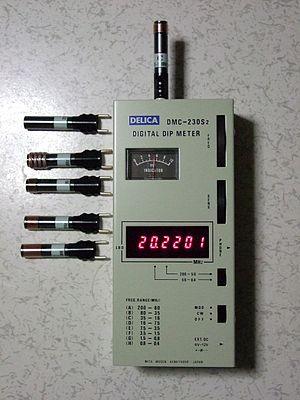
Le dipmètre, parfois appelé grid-dip par les radio-amateurs, est un instrument de mesure permettant d'estimer la fréquence de résonance des antennes radioélectriques. Il mesure l’absorption du champ magnétique haute fréquence par induction d'un appareil voisin. C'est en fait un oscillateur dont l'énergie de sortie est décuplée lorsqu'il est mis en présence d'un circuit oscillant accordé sur la même fréquence ; on peut comparer ce phénomène à celui d'un son qui devient plus puissant lorsqu'il est produit à l'entrée d'une chambre d'écho ou d'une corde de même fréquence fondamentale. Le principe de l'instrument est celui d'un circuit LC variable, dont la bobine électrique permet un couplage grossier par induction avec le circuit-cible, dont on cherche les caractéristiques. On détecte la résonance à la déviation de l'aiguille d'un cadran analogique, le plus souvent un galvanomètre à cadre mobile. Le mot grid de l'appellation courante chez les radioamateurs provient des premières réalisations de ce dispositif à l'aide de tubes électroniques.